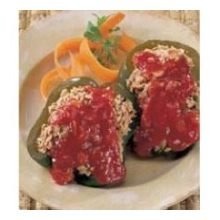
Item Name: Campbells Entree Home-style Kitchen Stuffed Green Pepper, 5 Pound -- 4 per case.
Bullet Point: Ships frozen, CANNOT be cancelled after being processed.
Product Description: Campbells Entree Home-style Kitchen Stuffed Green Pepper, 5 Pound -- 4 per case. You havent lived until youve tried our garden fresh green bell peppers, stuffed with delicately seasoned beef, long grain rice, and seasonings with a chunky tomato sauce. Campbells provides you with delicious entrees and side dishes that your patrons will love. Created by Campbells Chefs, these entrees provide quality, consistent products that will help you expand your menu and increase your profitability. Packaged in convenient aluminum trays, Campbells frozen entrees help you reduce food and labor costs by reducing the number of ingredients needed on hand, by providing better control over portion size and by reducing preparation and clean-up time for your staff. with Beef and Sauce
Value: 4.0
Unit: Count

Price: 210.49